Mesoamerica

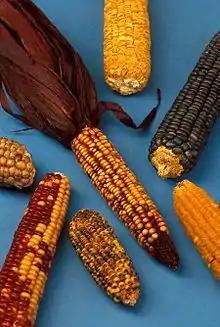
Examples of the diversity of maize

By roughly 6000 BCE, hunter-gatherers living in the highlands and lowlands of Mesoamerica began to develop agricultural practices with early cultivation of squash and chili. The earliest example of maize dates to c. 4000 BCE and comes from Guilá Naquitz, a cave in Oaxaca. Earlier maize samples have been documented at the Los Ladrones cave site in Panama, c. 5500 BCE. Slightly thereafter, semi-agrarian communities began to cultivate other crops throughout Mesoamerica. Maize was the most common domesticate, but the common bean, tepary bean, scarlet runner bean, jicama, tomato and squash all became common cultivates by 3500 BCE. At the same time, these communities exploited cotton, yucca, and agave for fibers and textile materials. By 2000 BCE, corn was the staple crop in the region, and remained so through modern times. The Ramón or Breadnut tree ("Brosimum alicastrum") was an occasional substitute for maize in producing flour. Fruit was also important in the daily diet of Mesoamerican cultures. Some of the main ones consumed include avocado, papaya, guava, mamey, zapote, and annona.